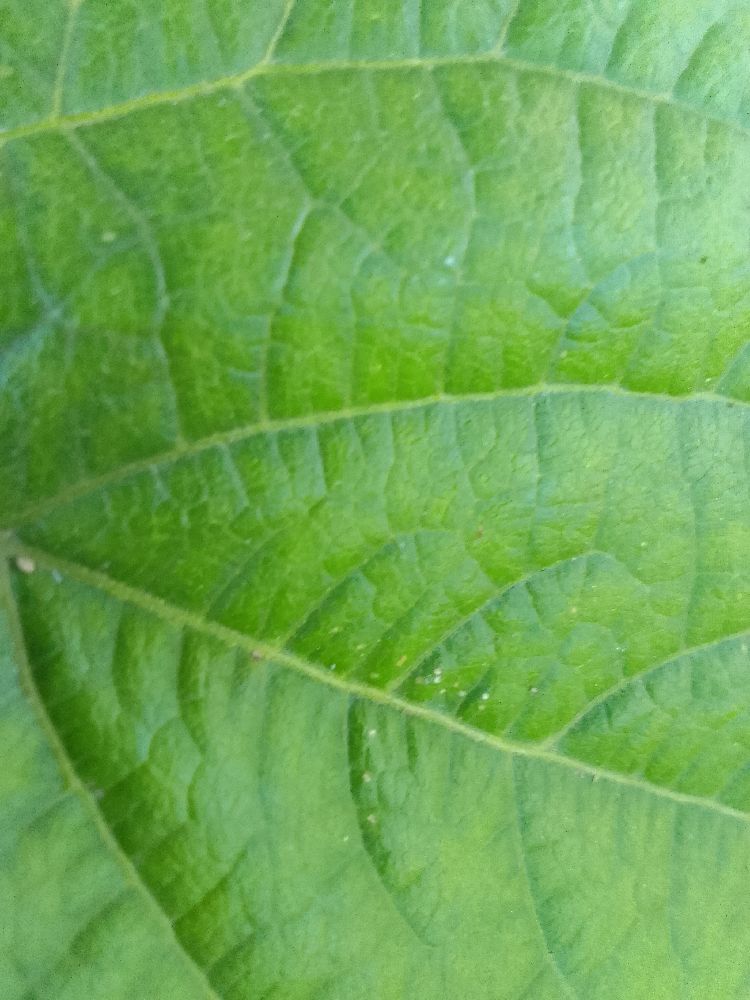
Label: healthy